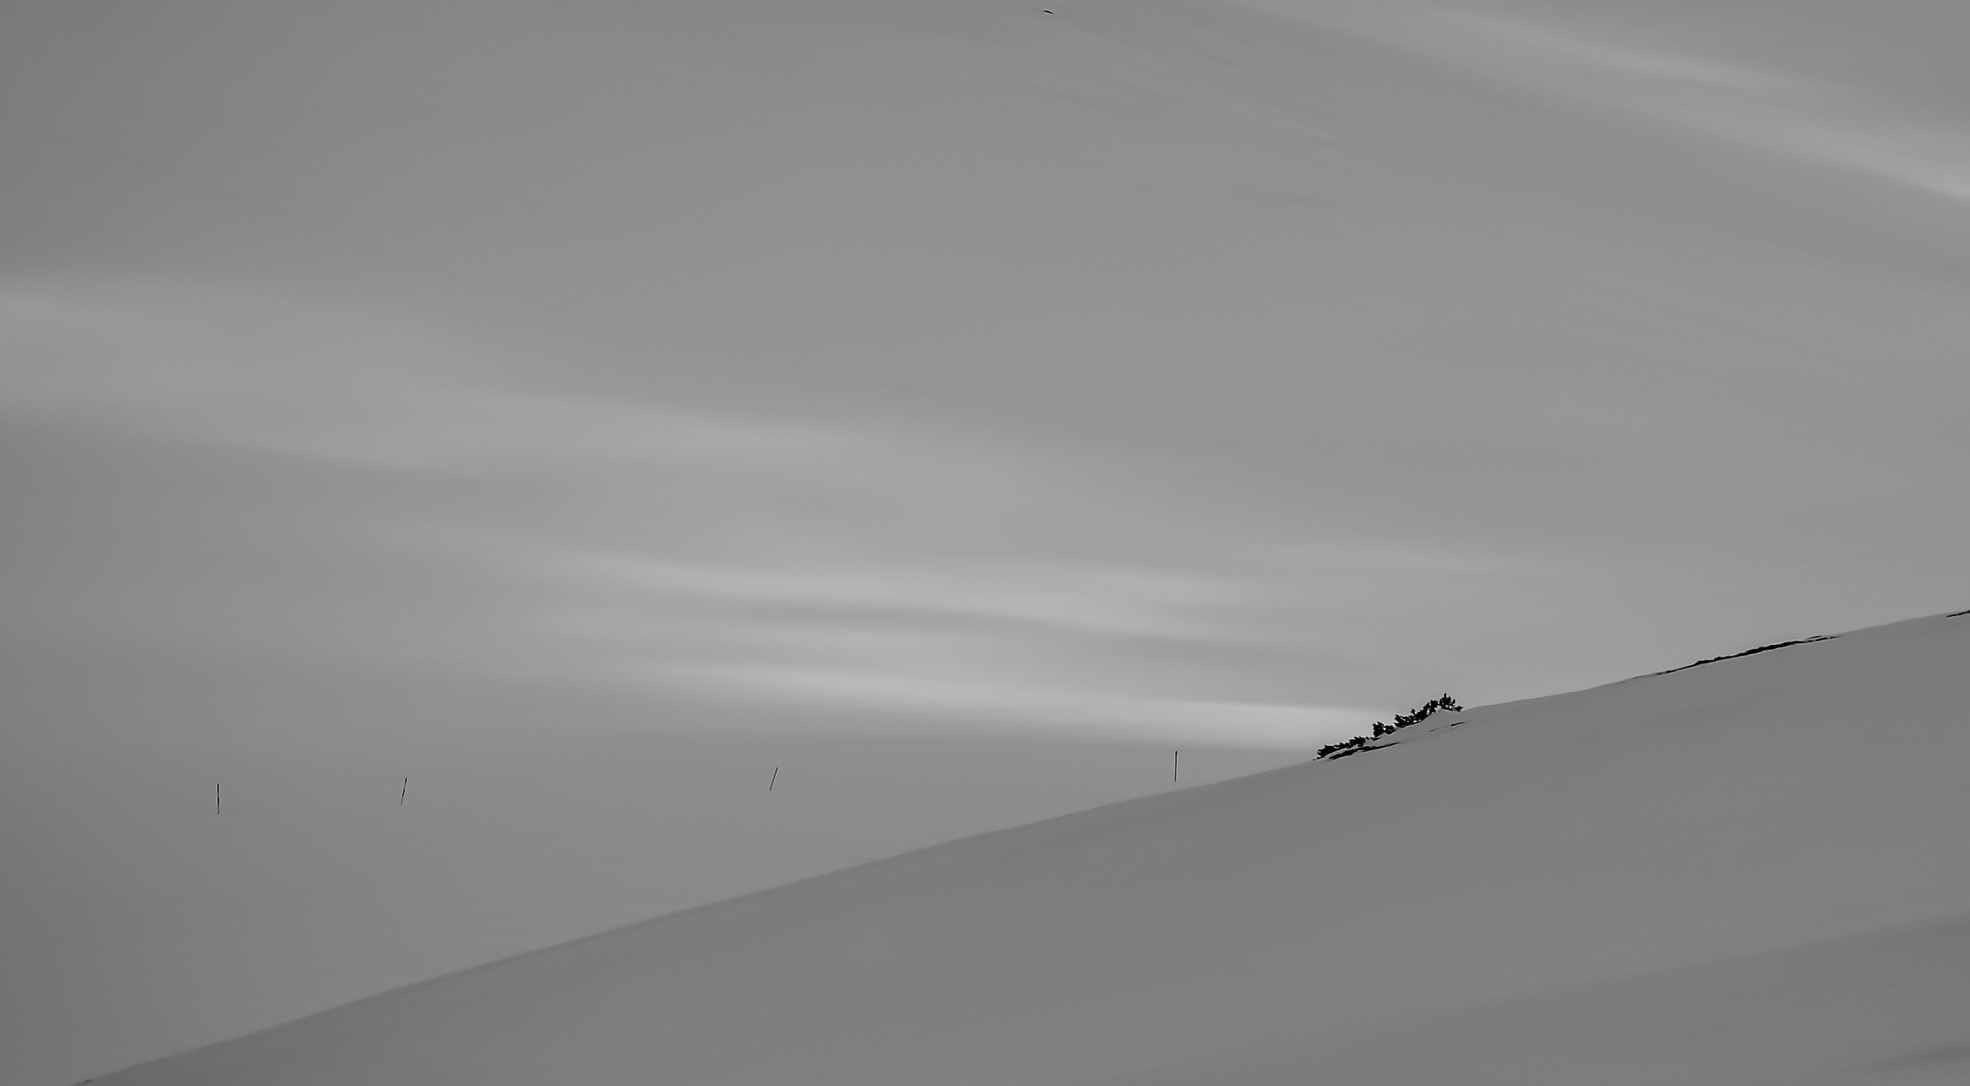
landscape, nature, mountain, snow, cold, winter, wing, cloud, black and white, white, wave, frost, line, flight, snowy, frozen, monochrome, outdoors, minimalist, scene, shape, monochrome photography, atmospheric phenomenon, atmosphere of earth